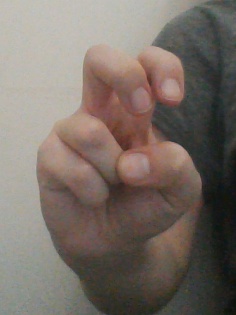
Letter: toot